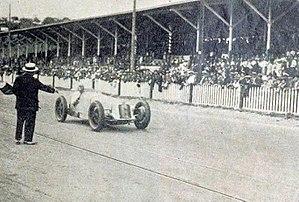
Robert Benoist, vainqueur du Grand Prix d'Espagne 1927 sur Delage 15 S8 1.5L, à Lasarte.
Le Grand Prix automobile d'Espagne 1927 est un Grand Prix qui s'est tenu sur le circuit de Lasarte le 31 juillet 1927.